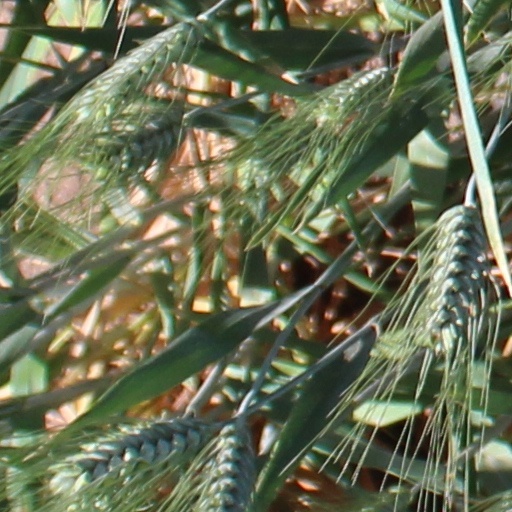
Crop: wheat